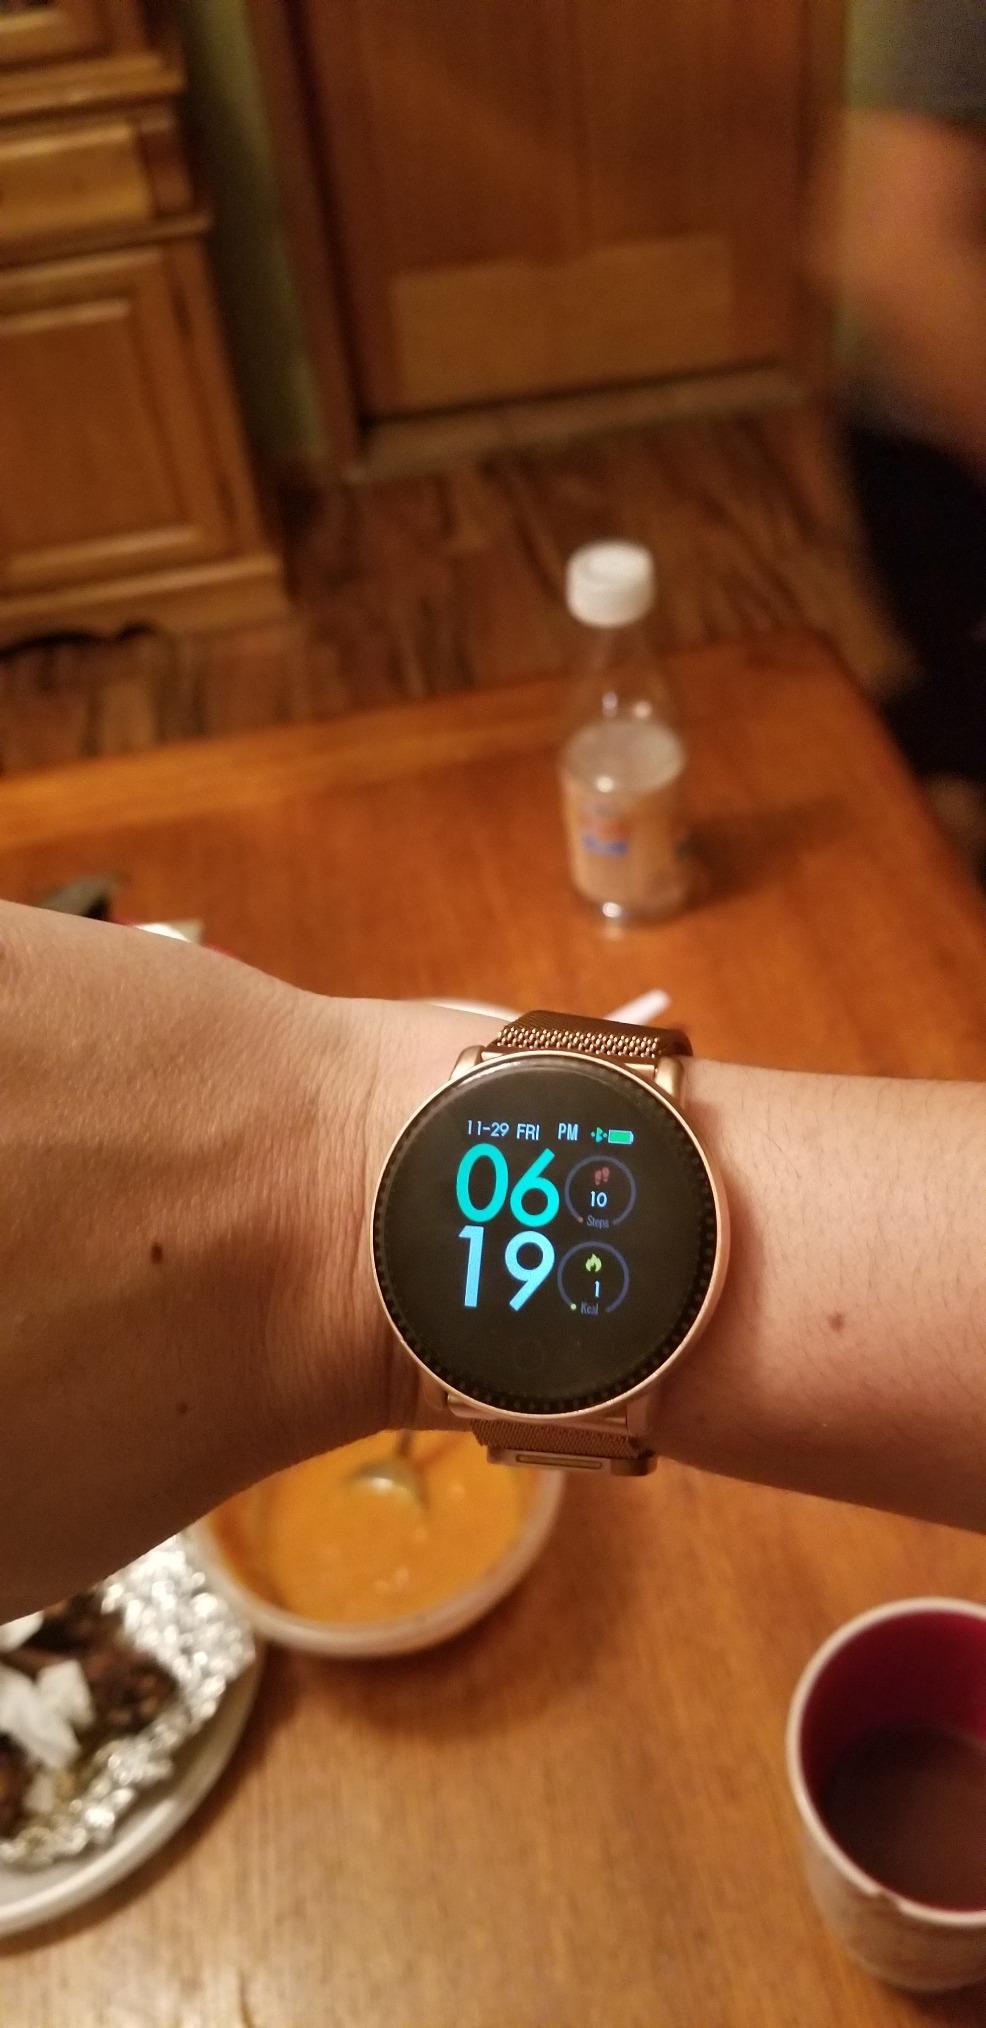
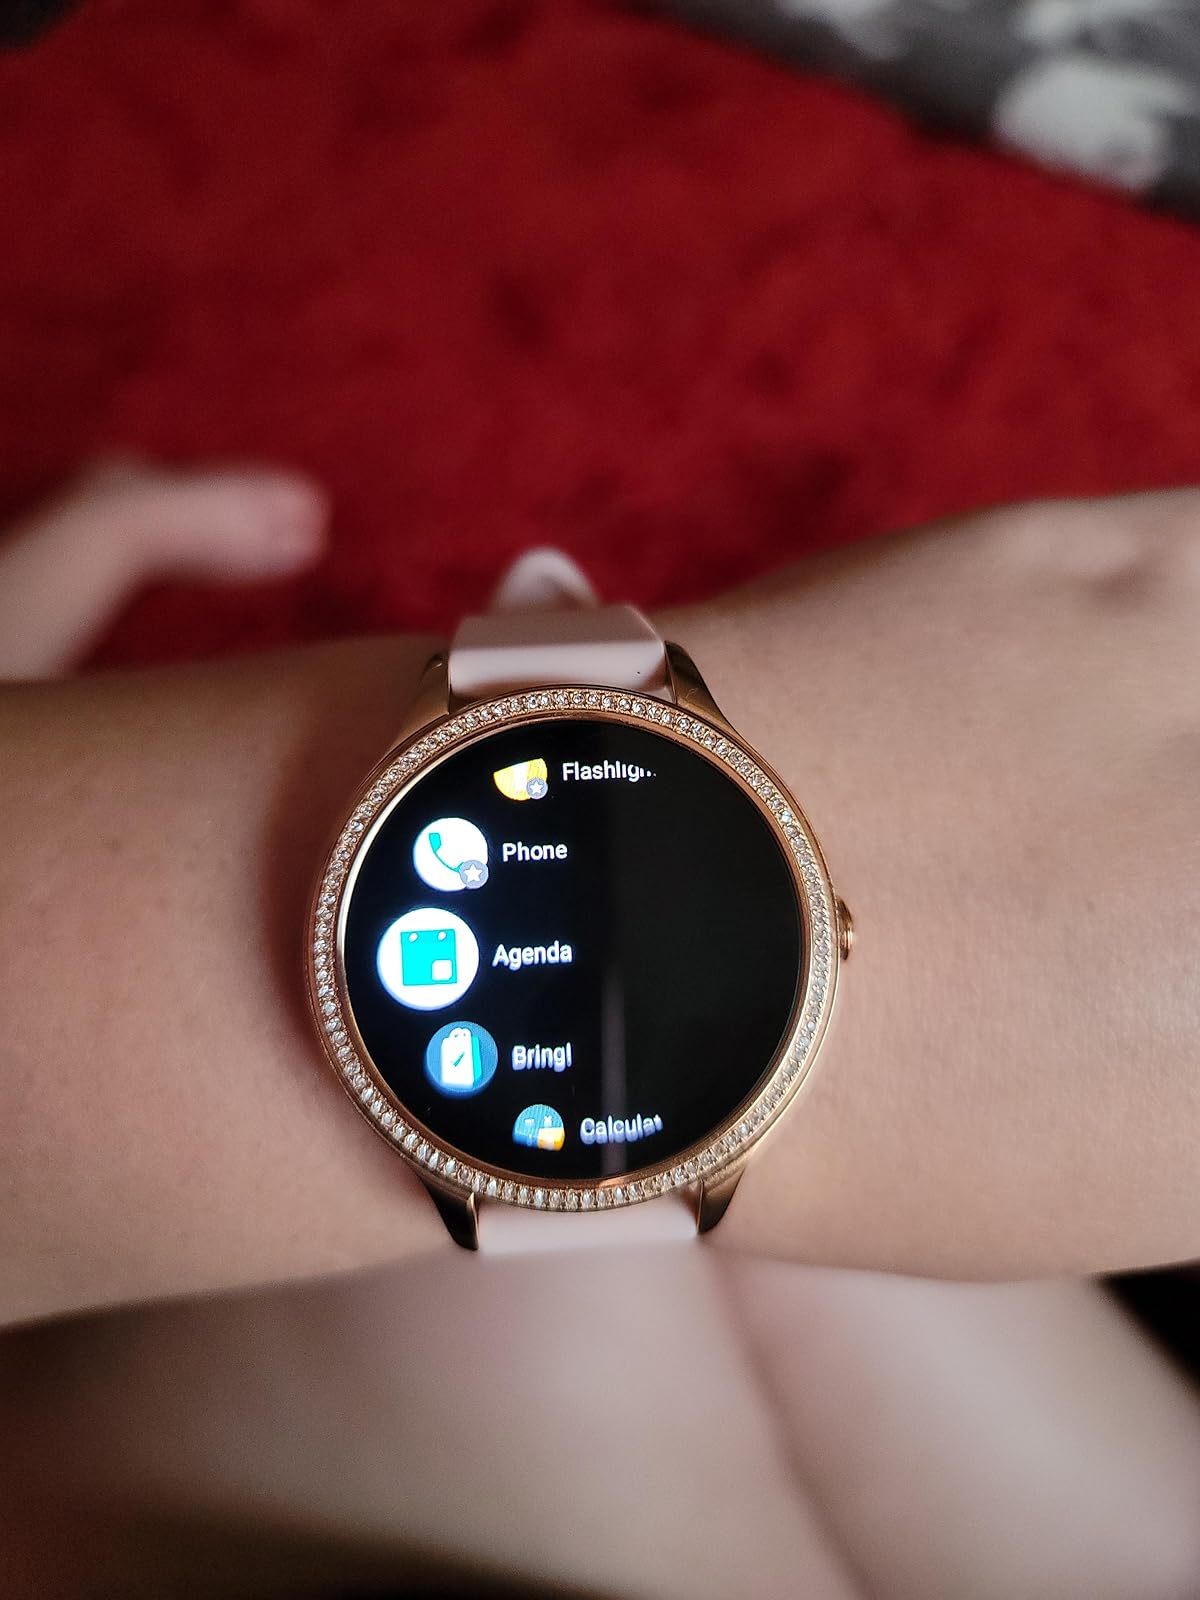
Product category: smartwatch
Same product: no